Describe the emotion expressed in this image:  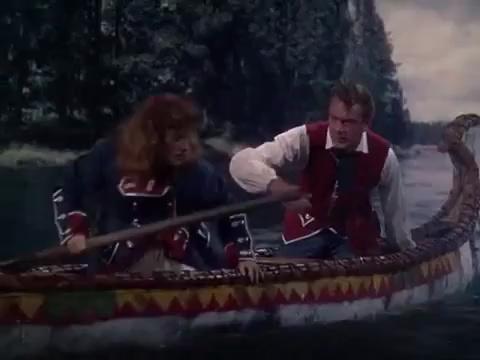
This person displays Pain, valence and arousal with low intensity.